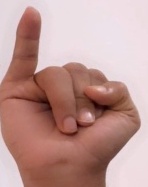
ASL sign: I